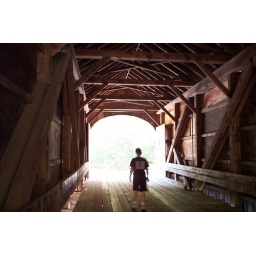
boy in bridge